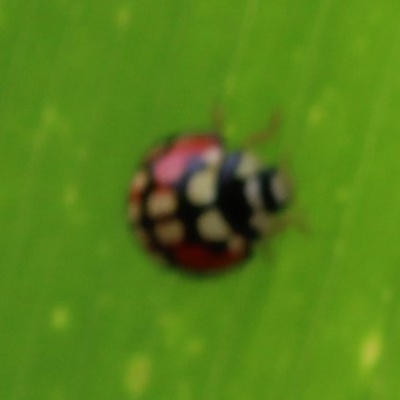
Crop: Maize
Condition: leaf beetle